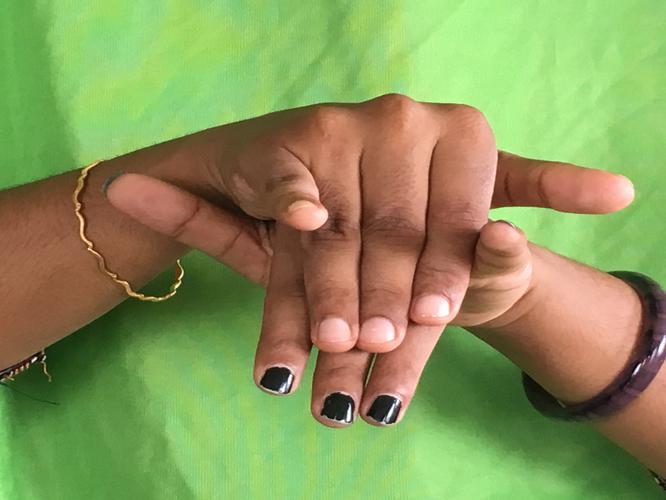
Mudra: Varaha
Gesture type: double_hand